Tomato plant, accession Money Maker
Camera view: bottom (45 deg); turntable rotation: 90 degrees
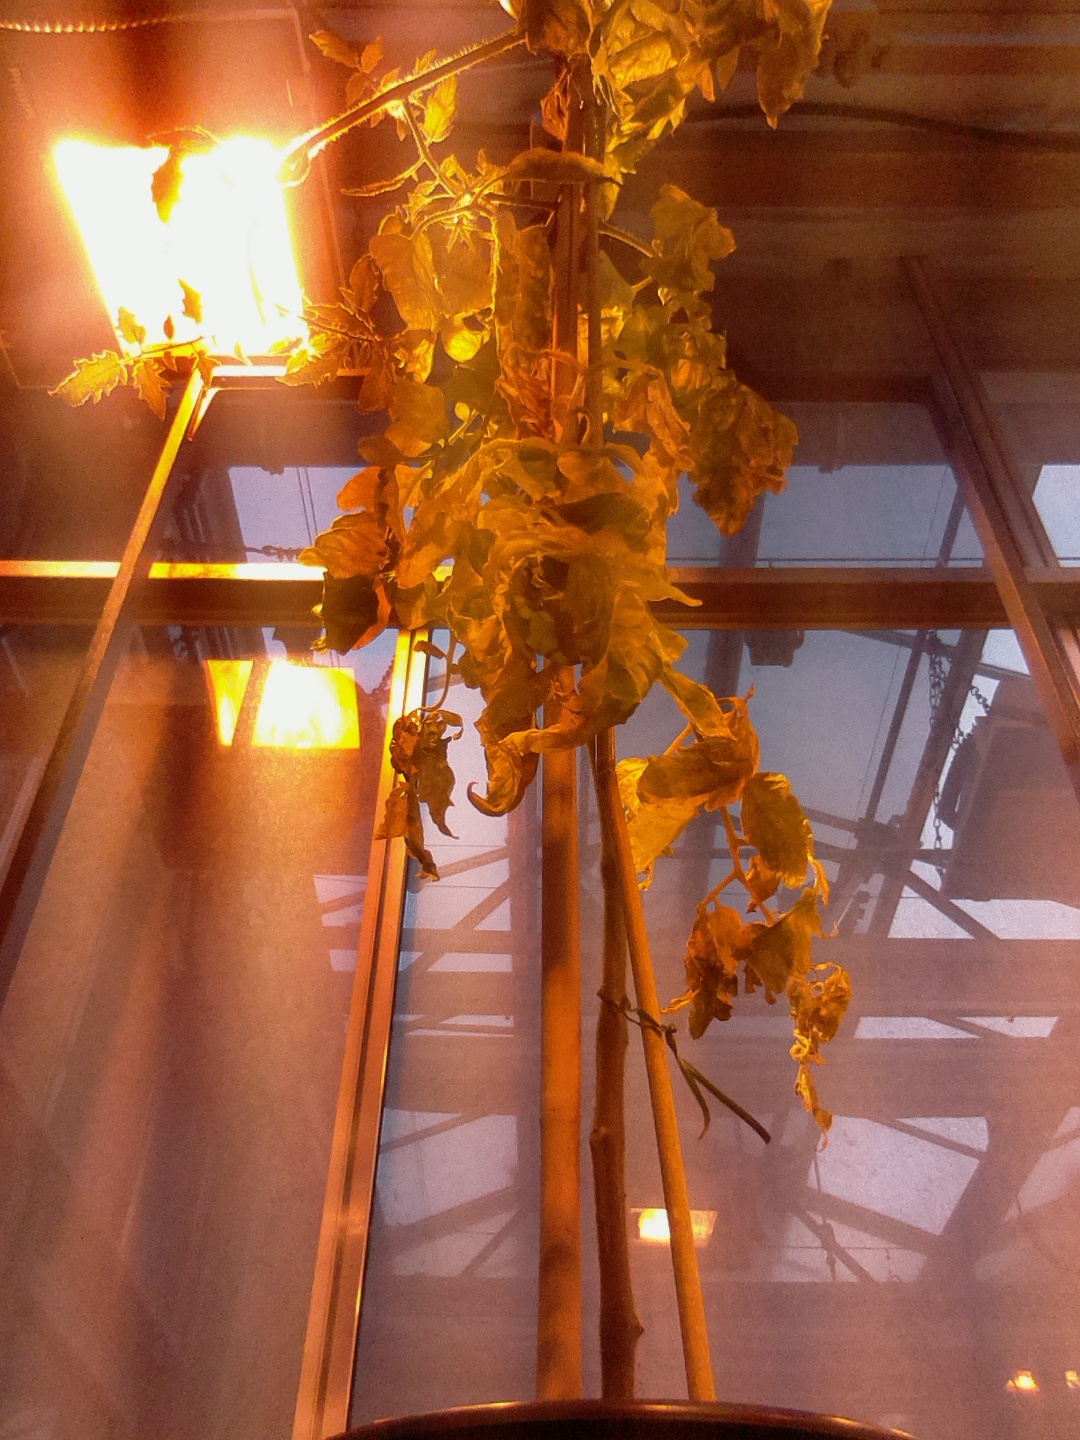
BBCH growth stage 79: 90% -100% of final fruit size